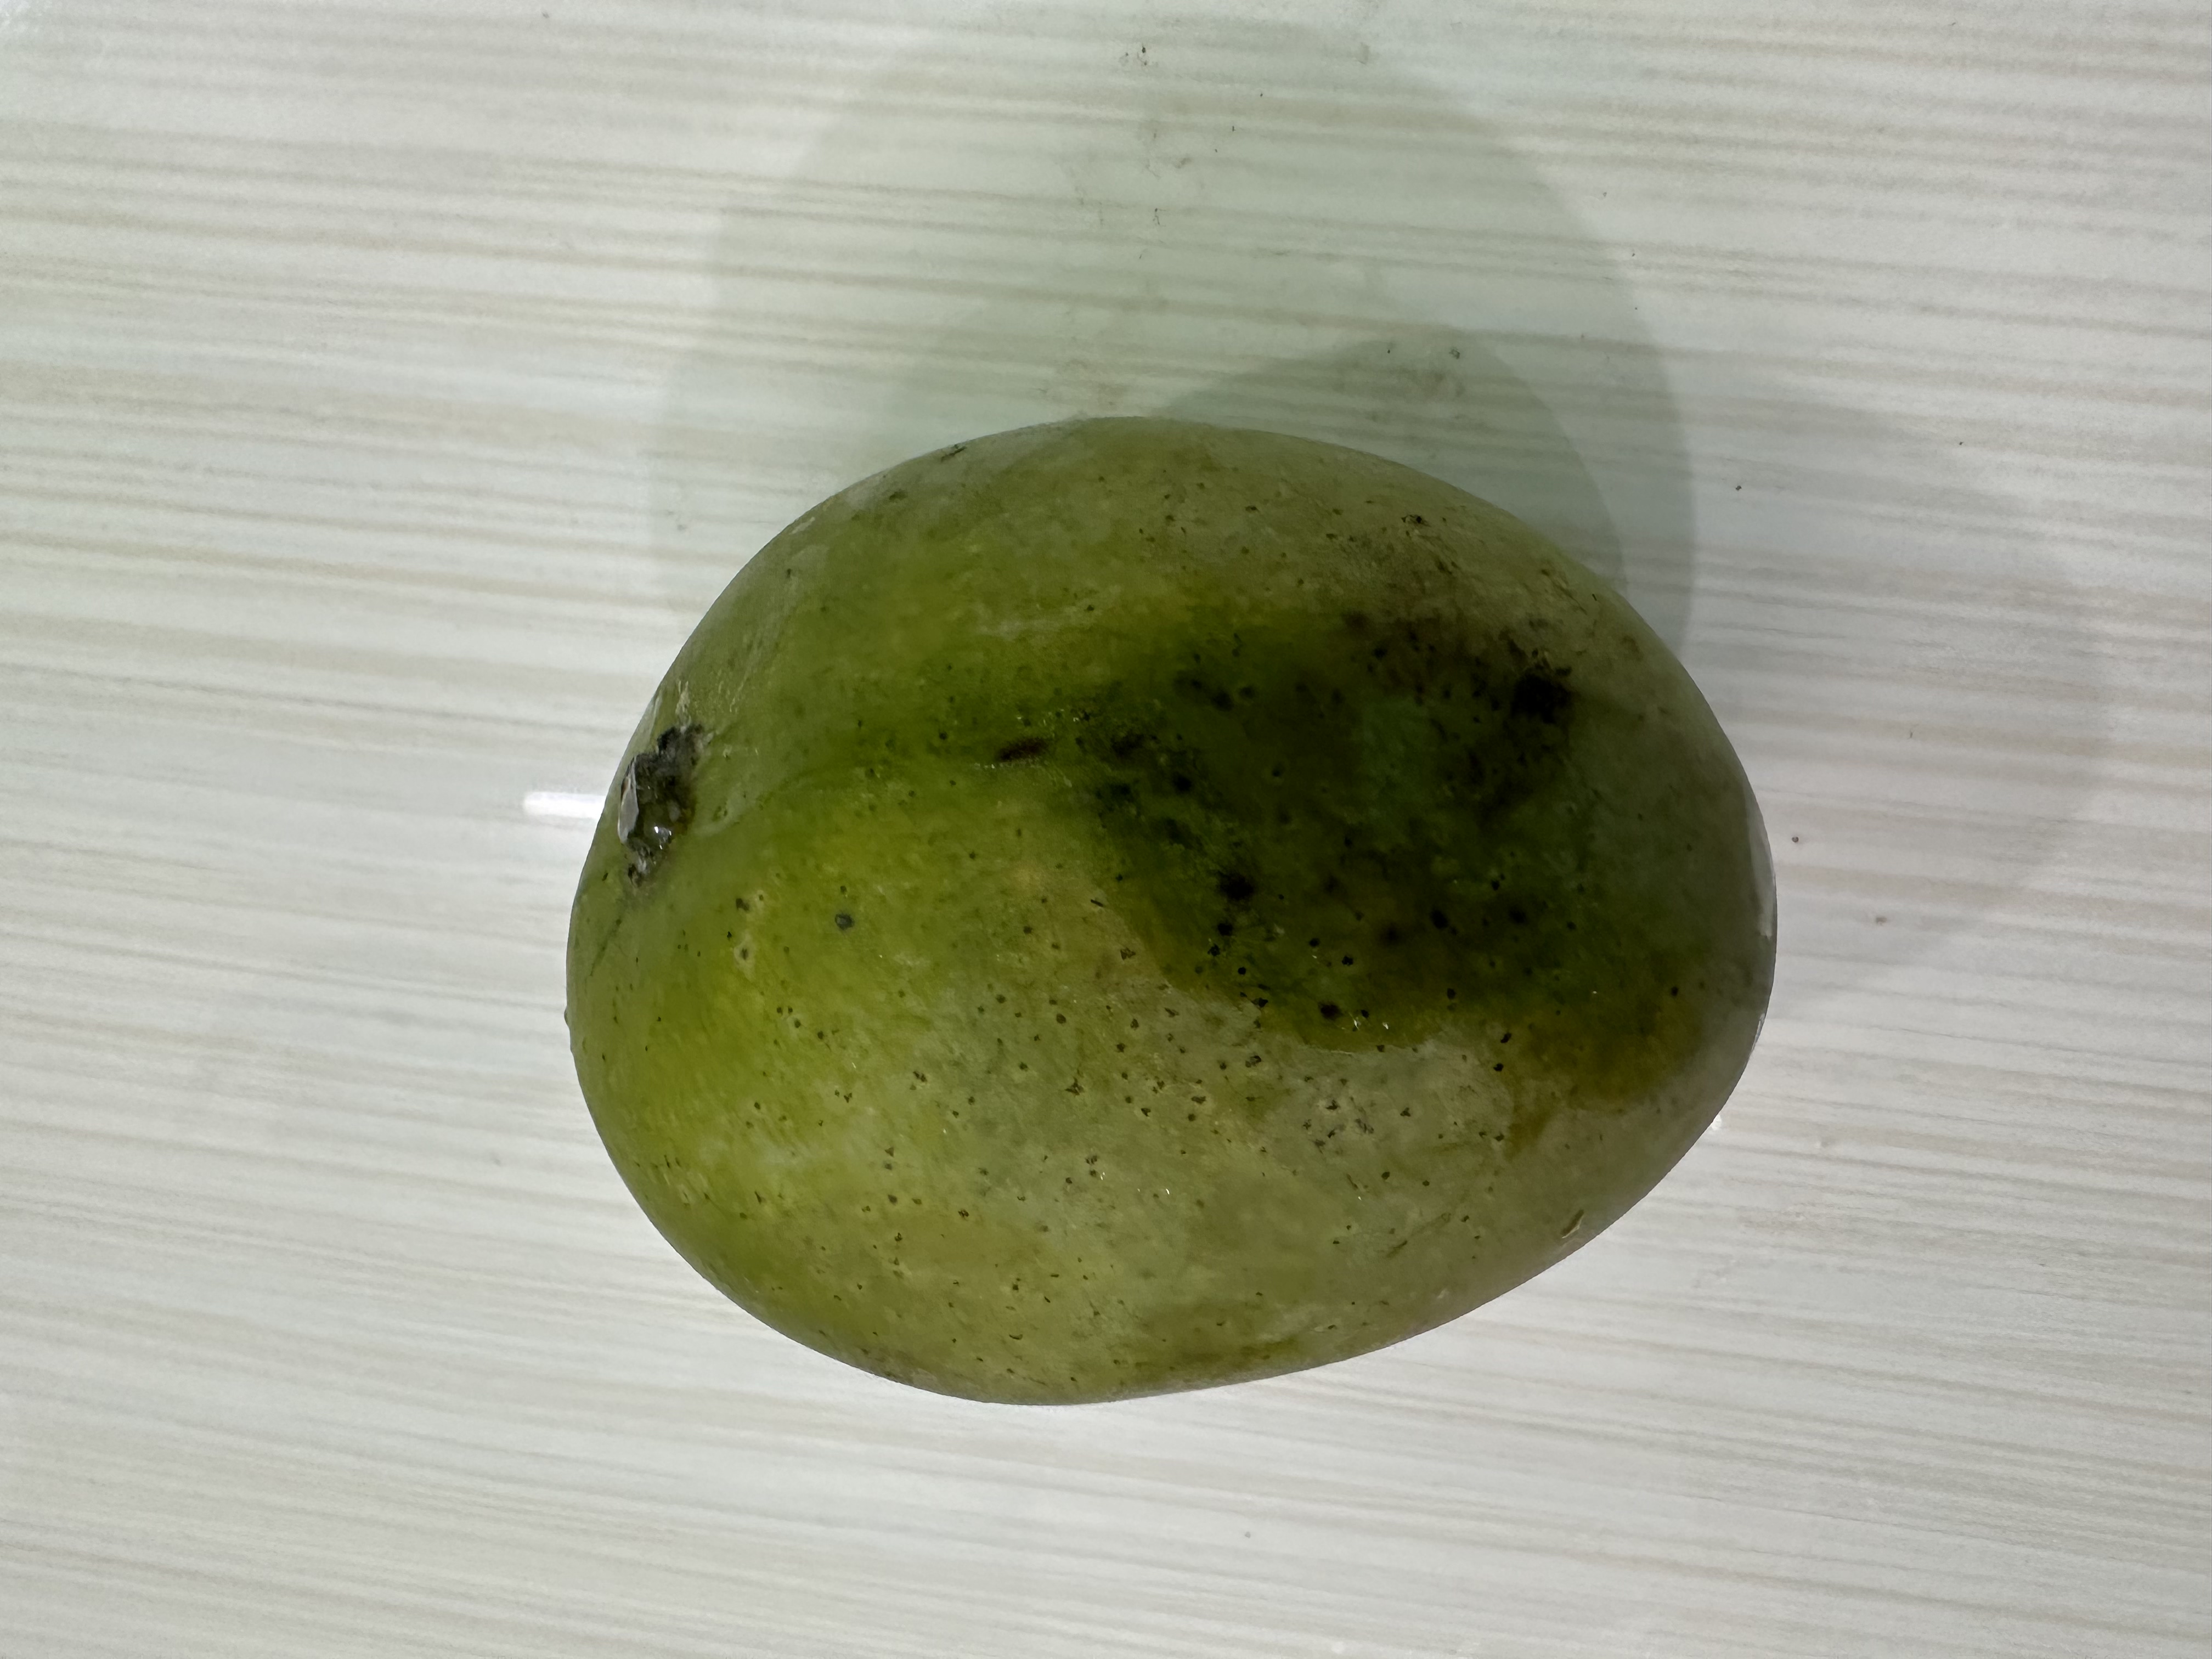
Mango variety: Harivanga